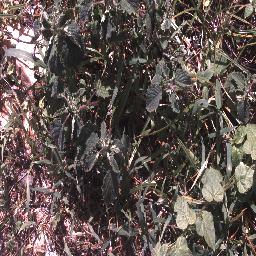
Label: negative